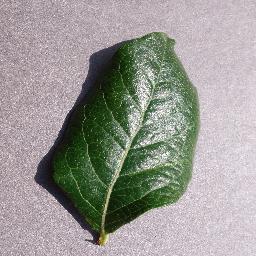
Label: Blueberry___healthy